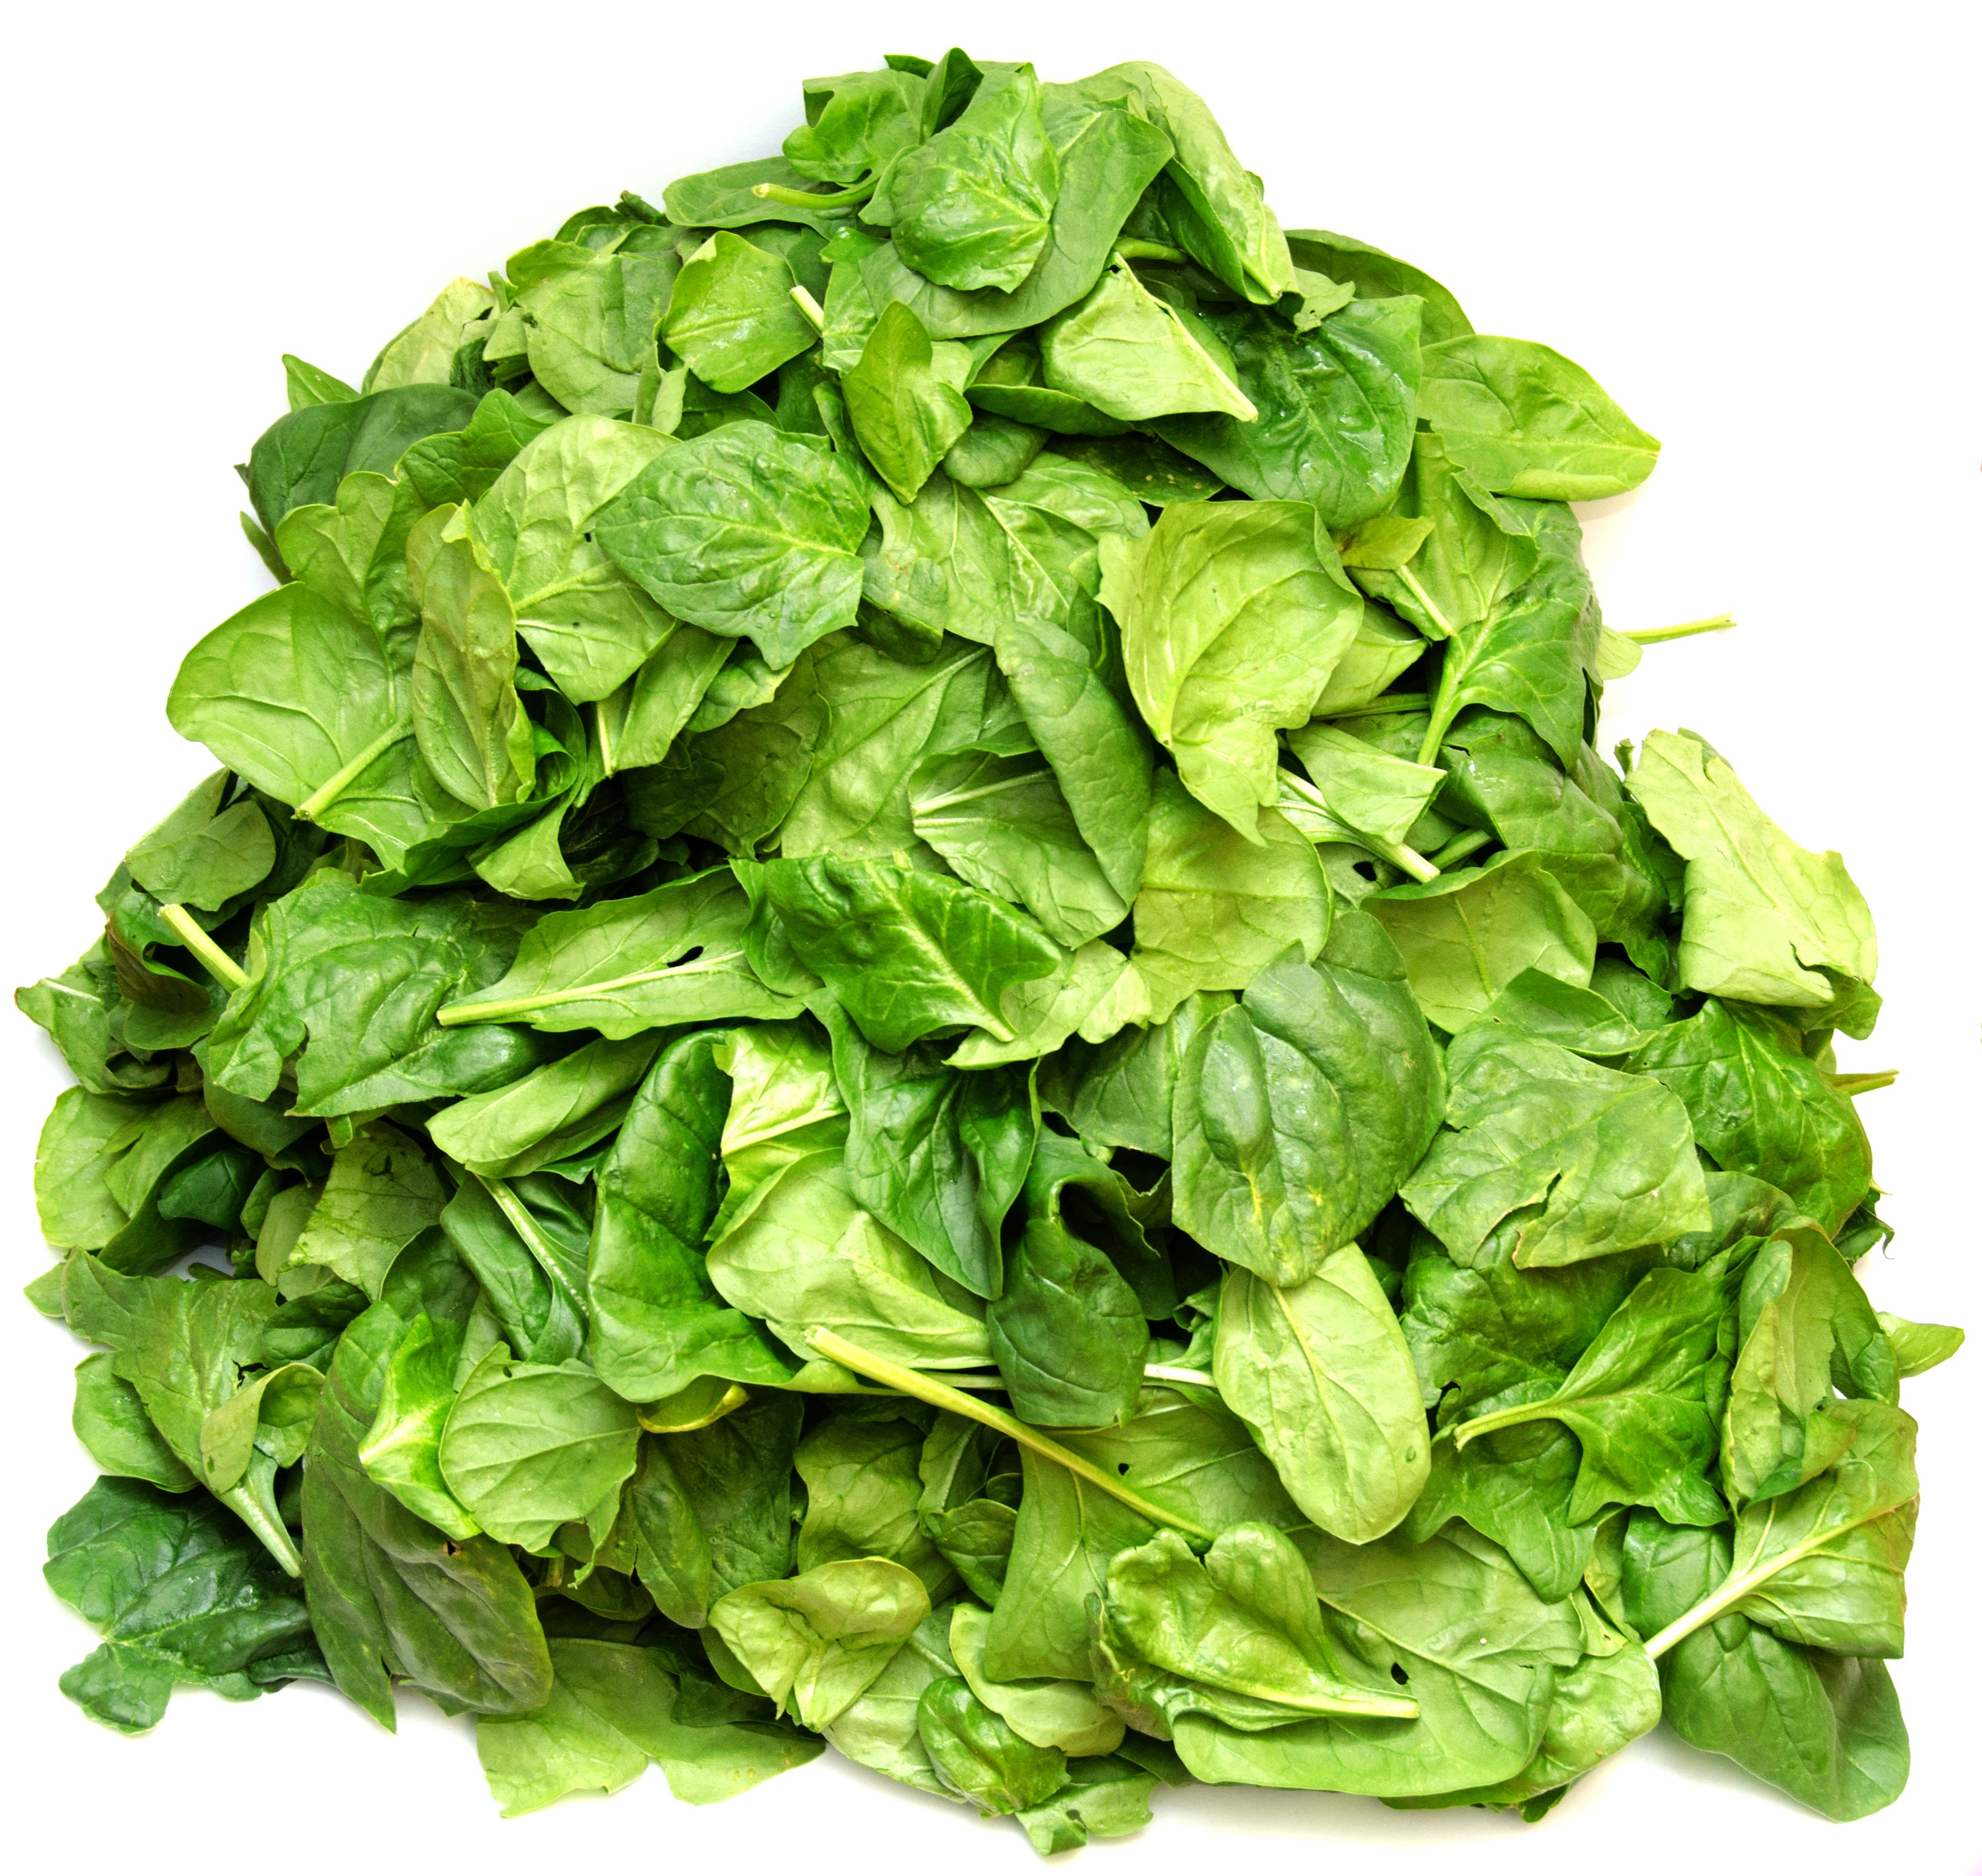
food, green, herb, produce, vegetable, healthy, nutrition, vegetables, vegan, spinach, iron, vitamins, frisch, of course, bless you, mineral, spinacia, eat healthy, annual plant, leaf vegetable, komatsuna